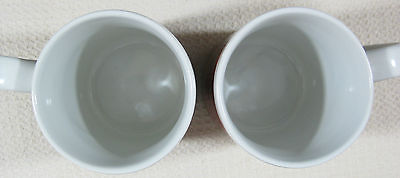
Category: mug